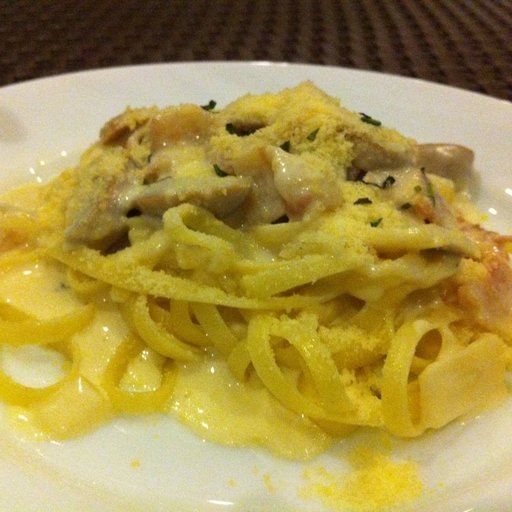
Label: spaghetti_carbonara